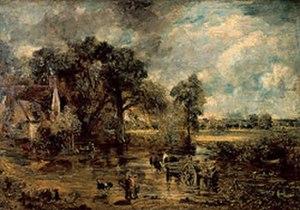
La Charrette de foin est un tableau achevé par John Constable en 1821. Cette peinture à l’huile sur toile de 130 × 185 cm est conservée à la National Gallery de Londres.